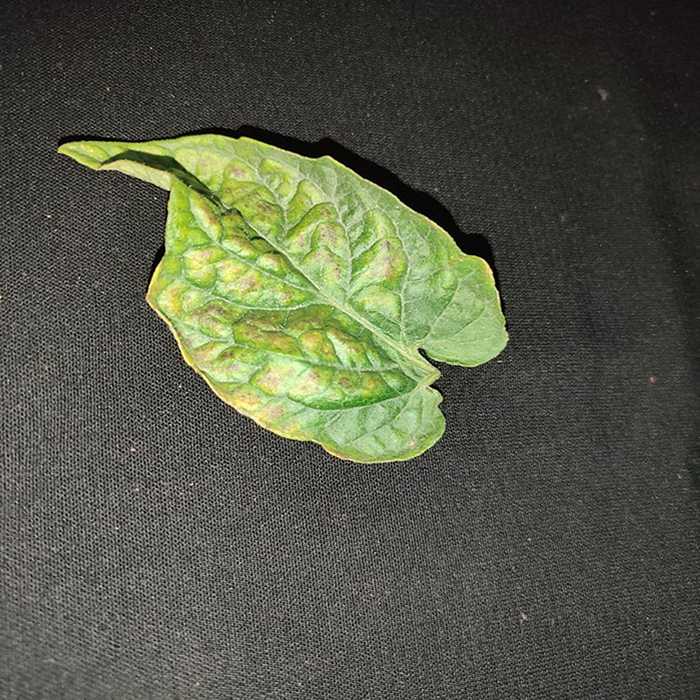
Plant: Tomato
Label: Tomato spotted wilt